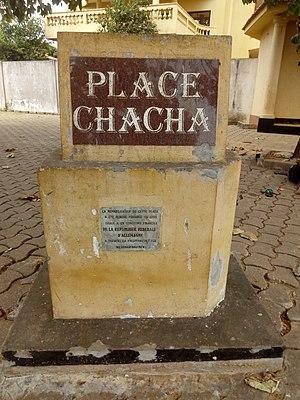
place chacha Ouidah
La Place Chacha, du surnom du représentant du roi d'Abomey à Ouidah, est une place publique située dans la ville historique de Ouidah au Bénin.